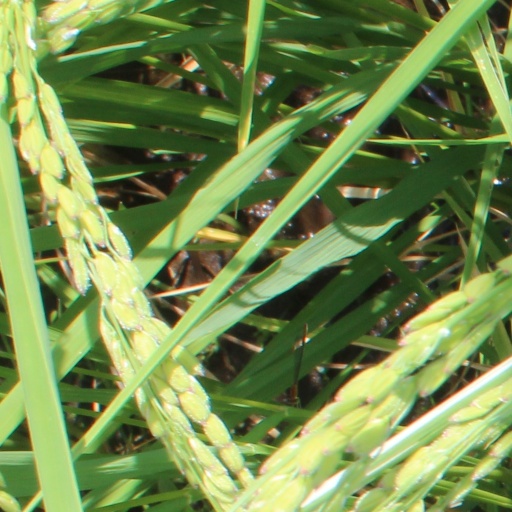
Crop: rice